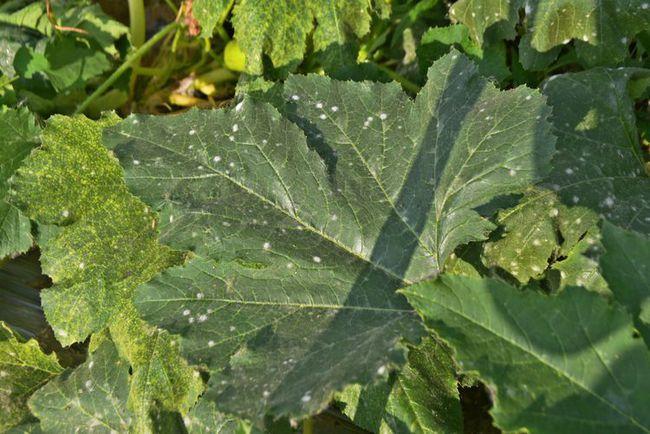
Plant: Squash
Disease: squash powdery mildew